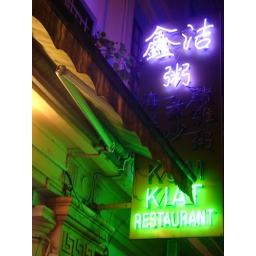
Neon sign advertising one of many late night sidewalk cafes in Singapore's Chinatown.